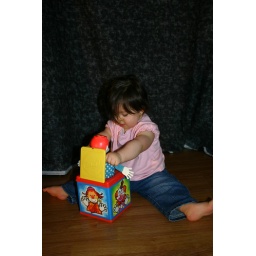
Sofia in pink shirt teaching Jack a lesson